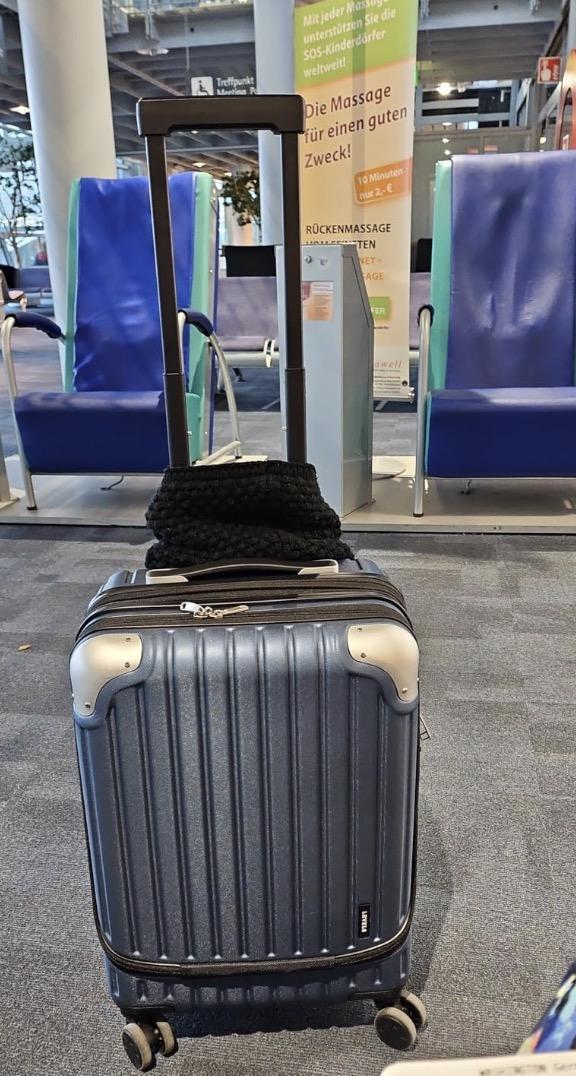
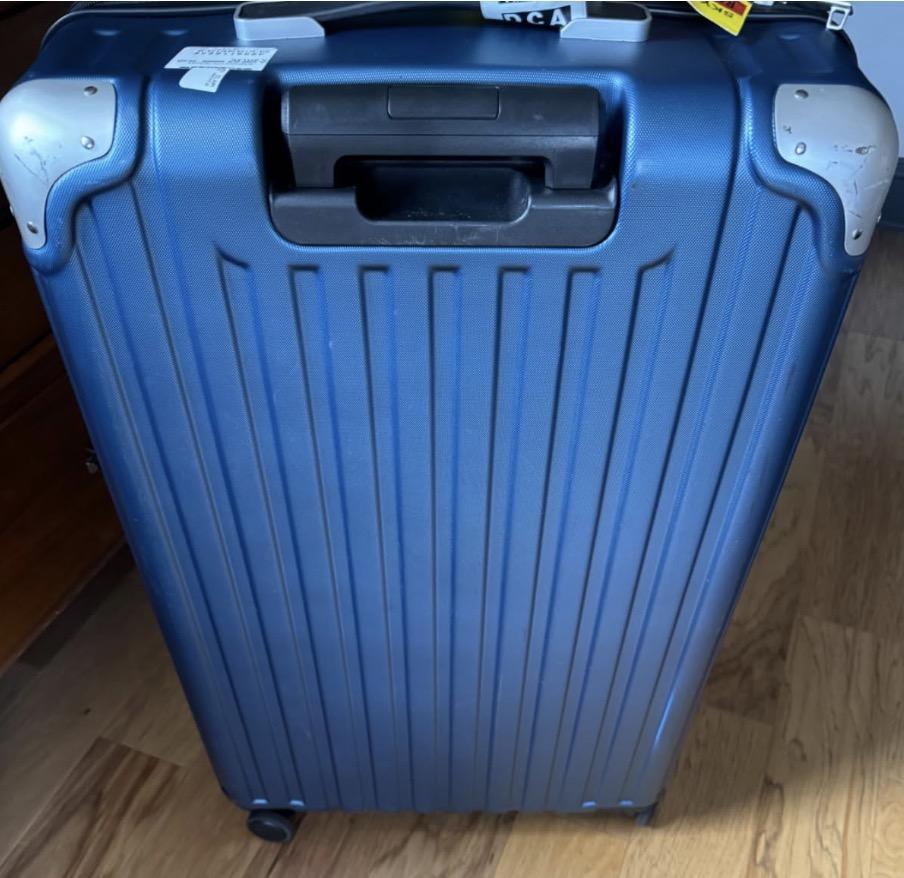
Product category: items_tea
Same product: yes